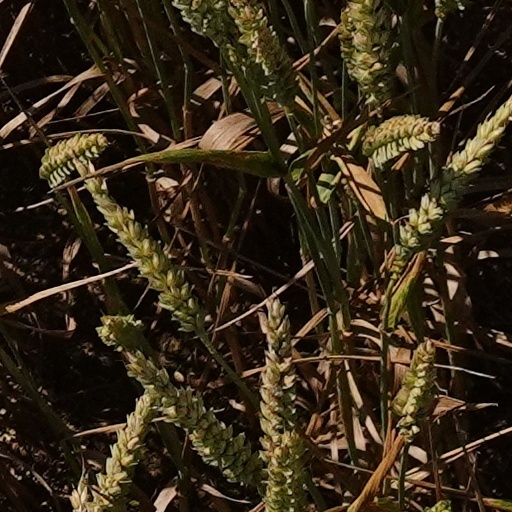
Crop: wheat